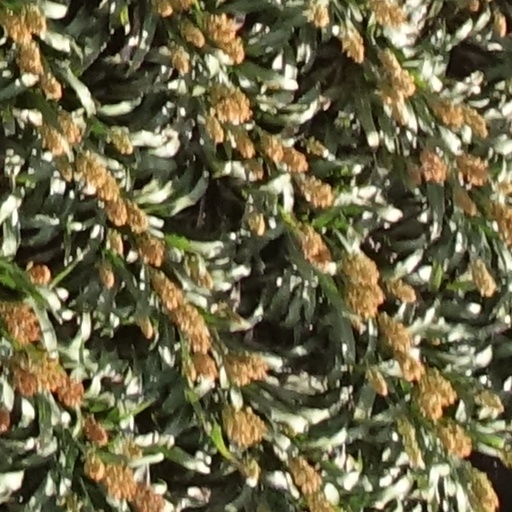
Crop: sorghum